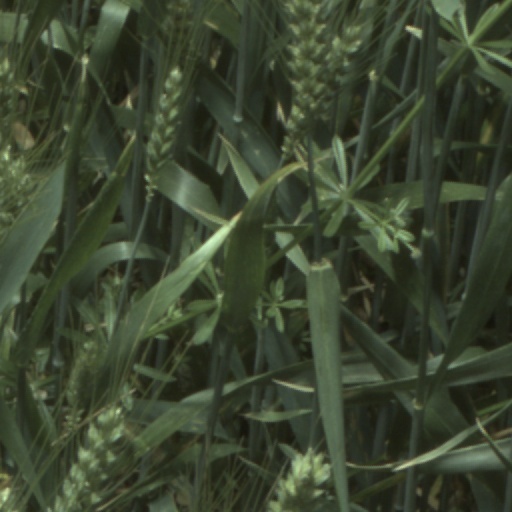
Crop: wheat